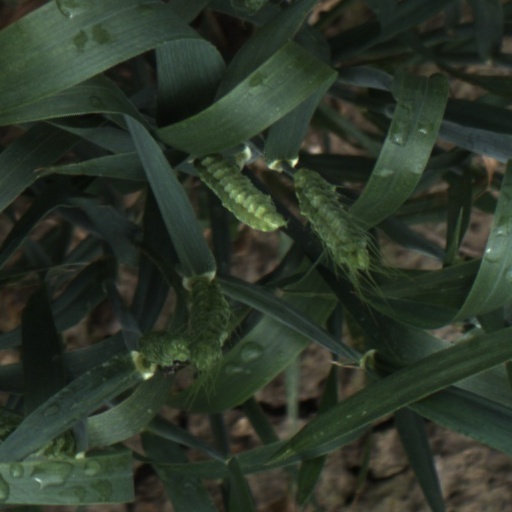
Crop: wheat